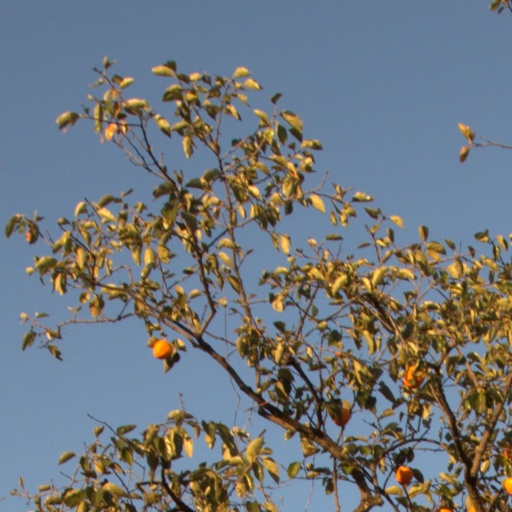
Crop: grape